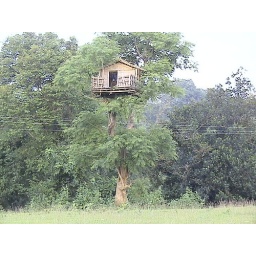
Borang is a traditional field house of Garo Hills in Meghalaya